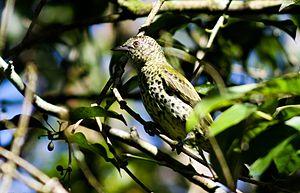
L'Oxyrhynque huppé est une petite espèce de passereau dont l'aire de répartition s'étend sur les régions montagneuses du nord de l'Amérique du Sud jusqu'au Panama et au Costa Rica. C'est l'unique représentant du genre Oxyruncus.